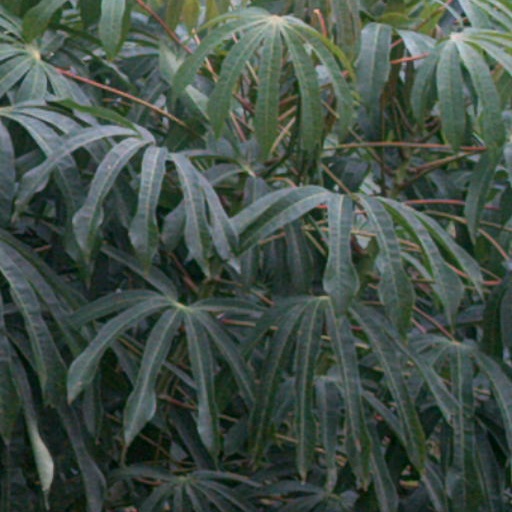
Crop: cassava